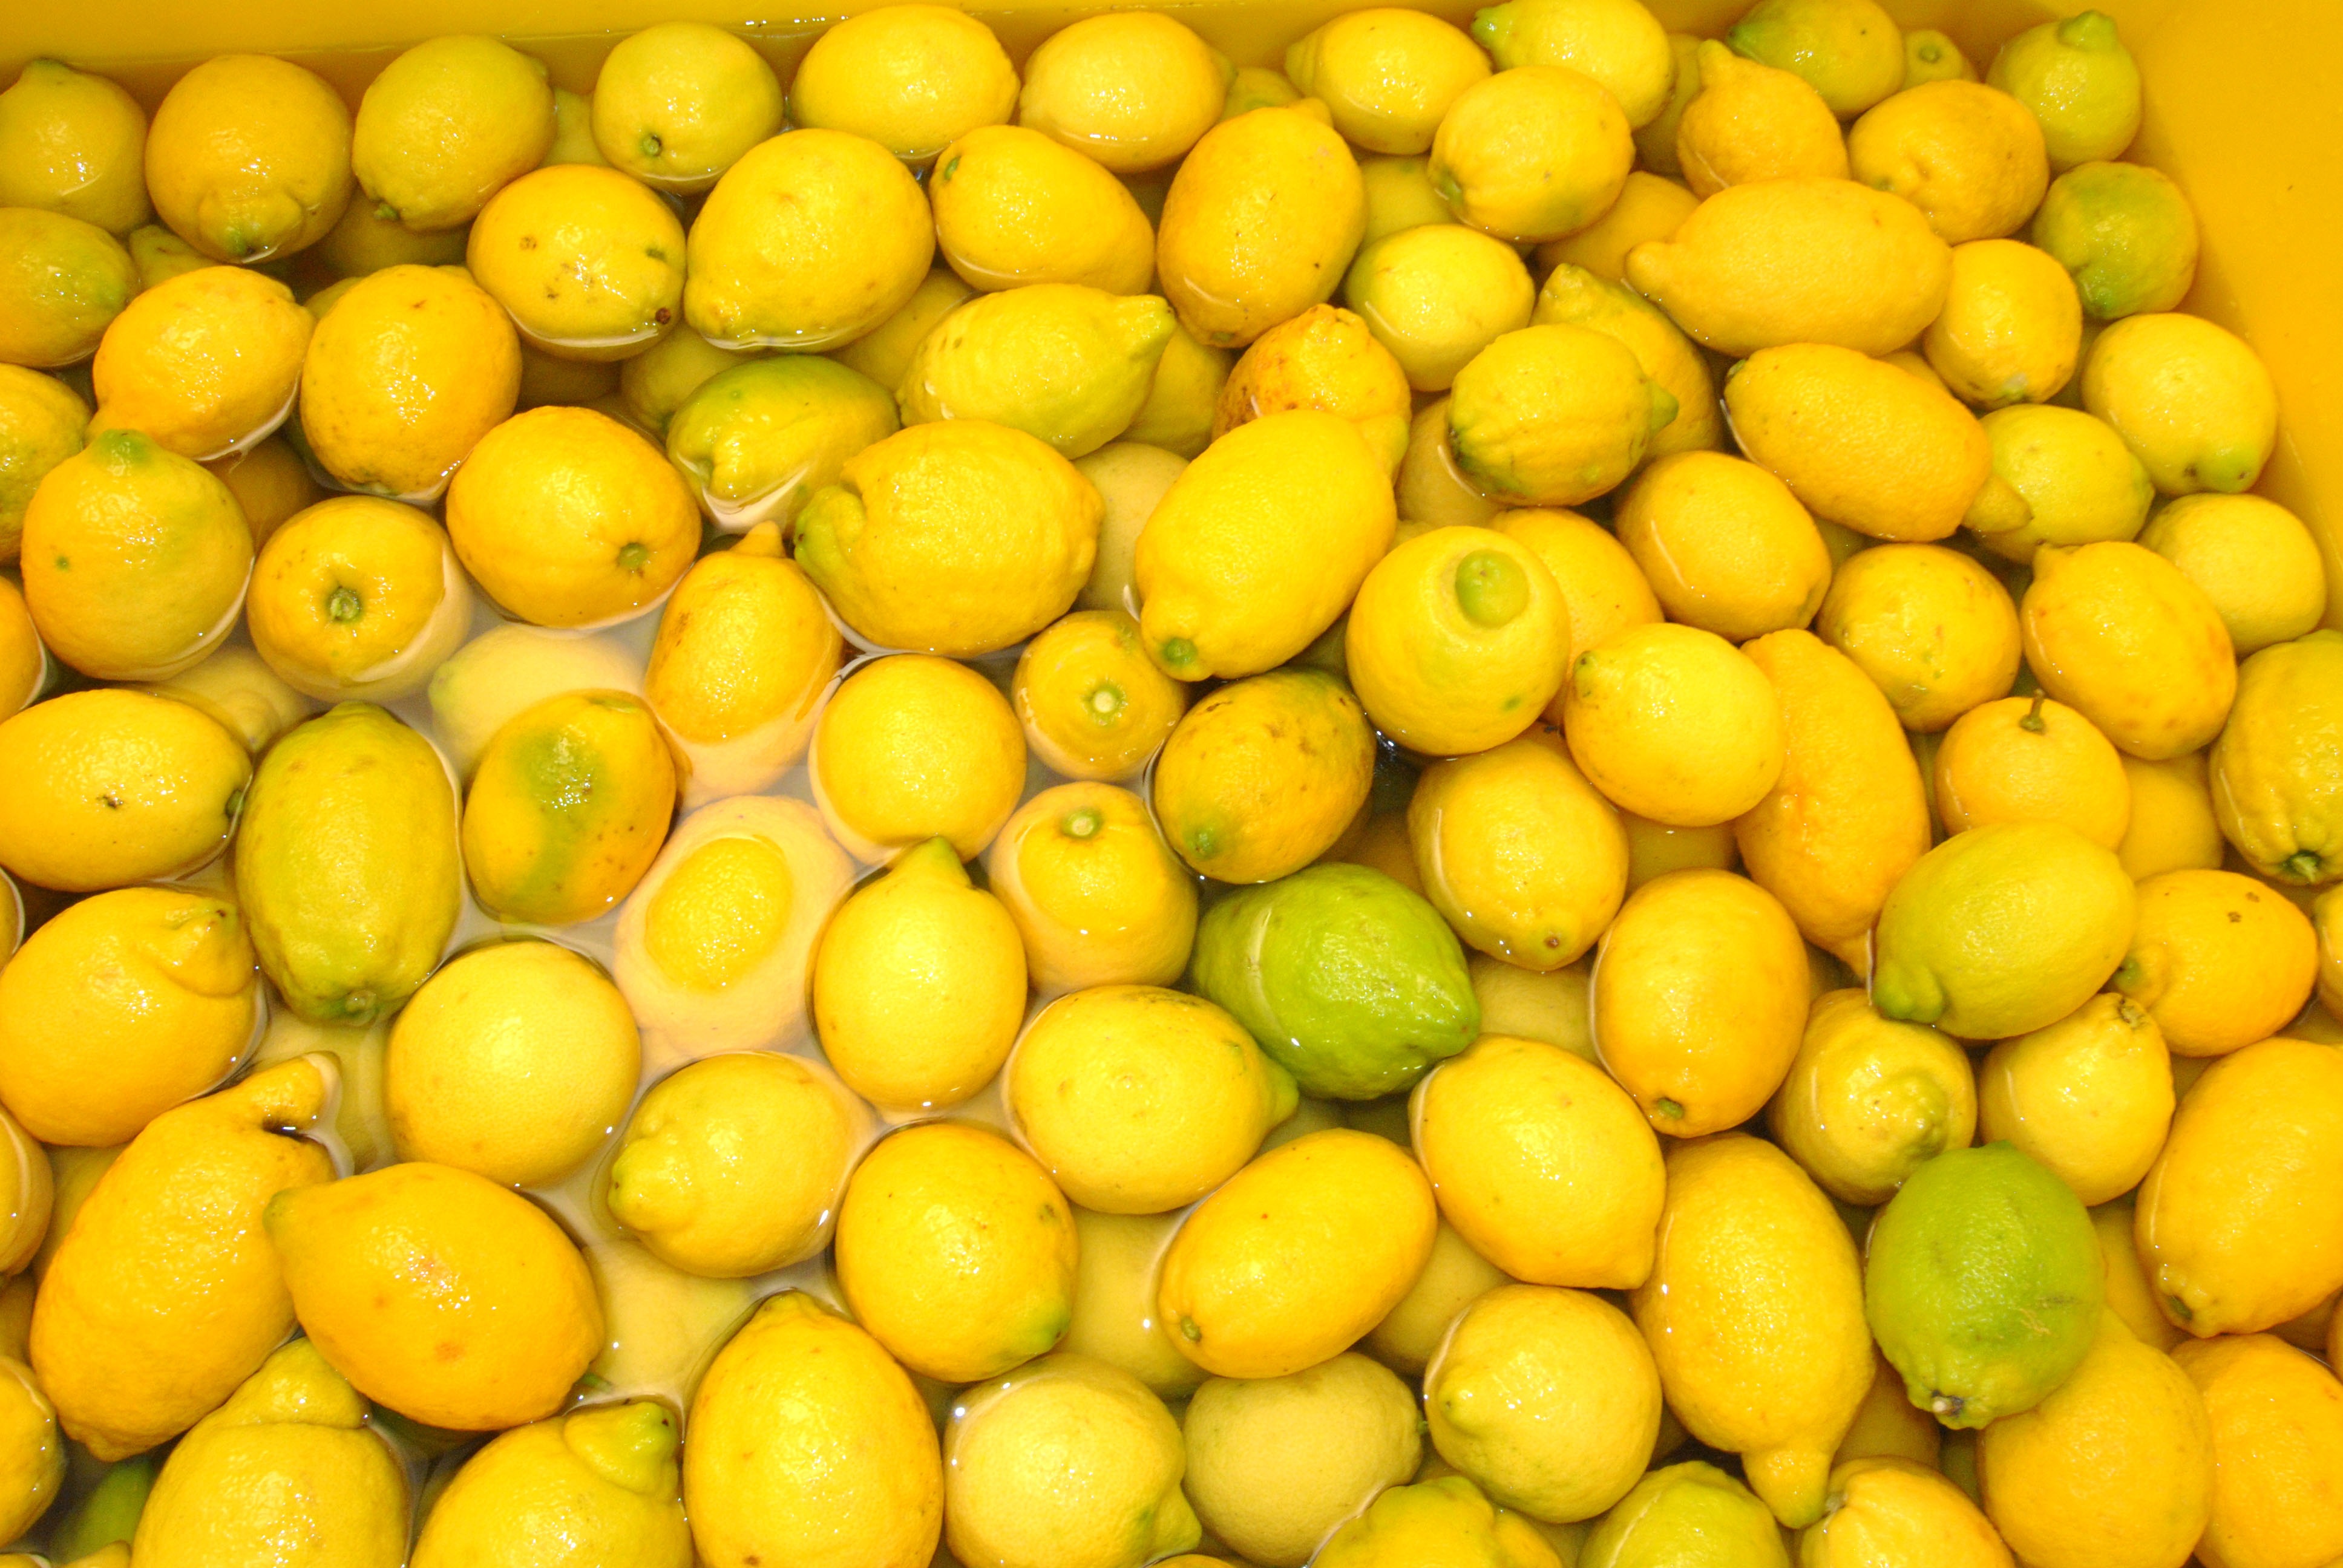
plant, fruit, food, produce, italy, passion, kumquat, vegetarian food, citrus, lemons, flowering plant, sorrento, bitter orange, mandarin orange, limoncello, land plant, sweet lemon, meyer lemon, tangelo, yuzu